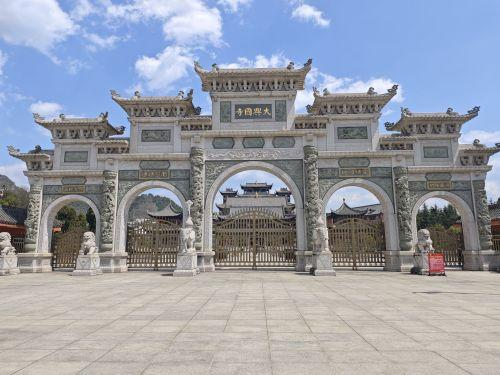
地标名称：大兴国寺
所在城市：贵阳市·花溪区